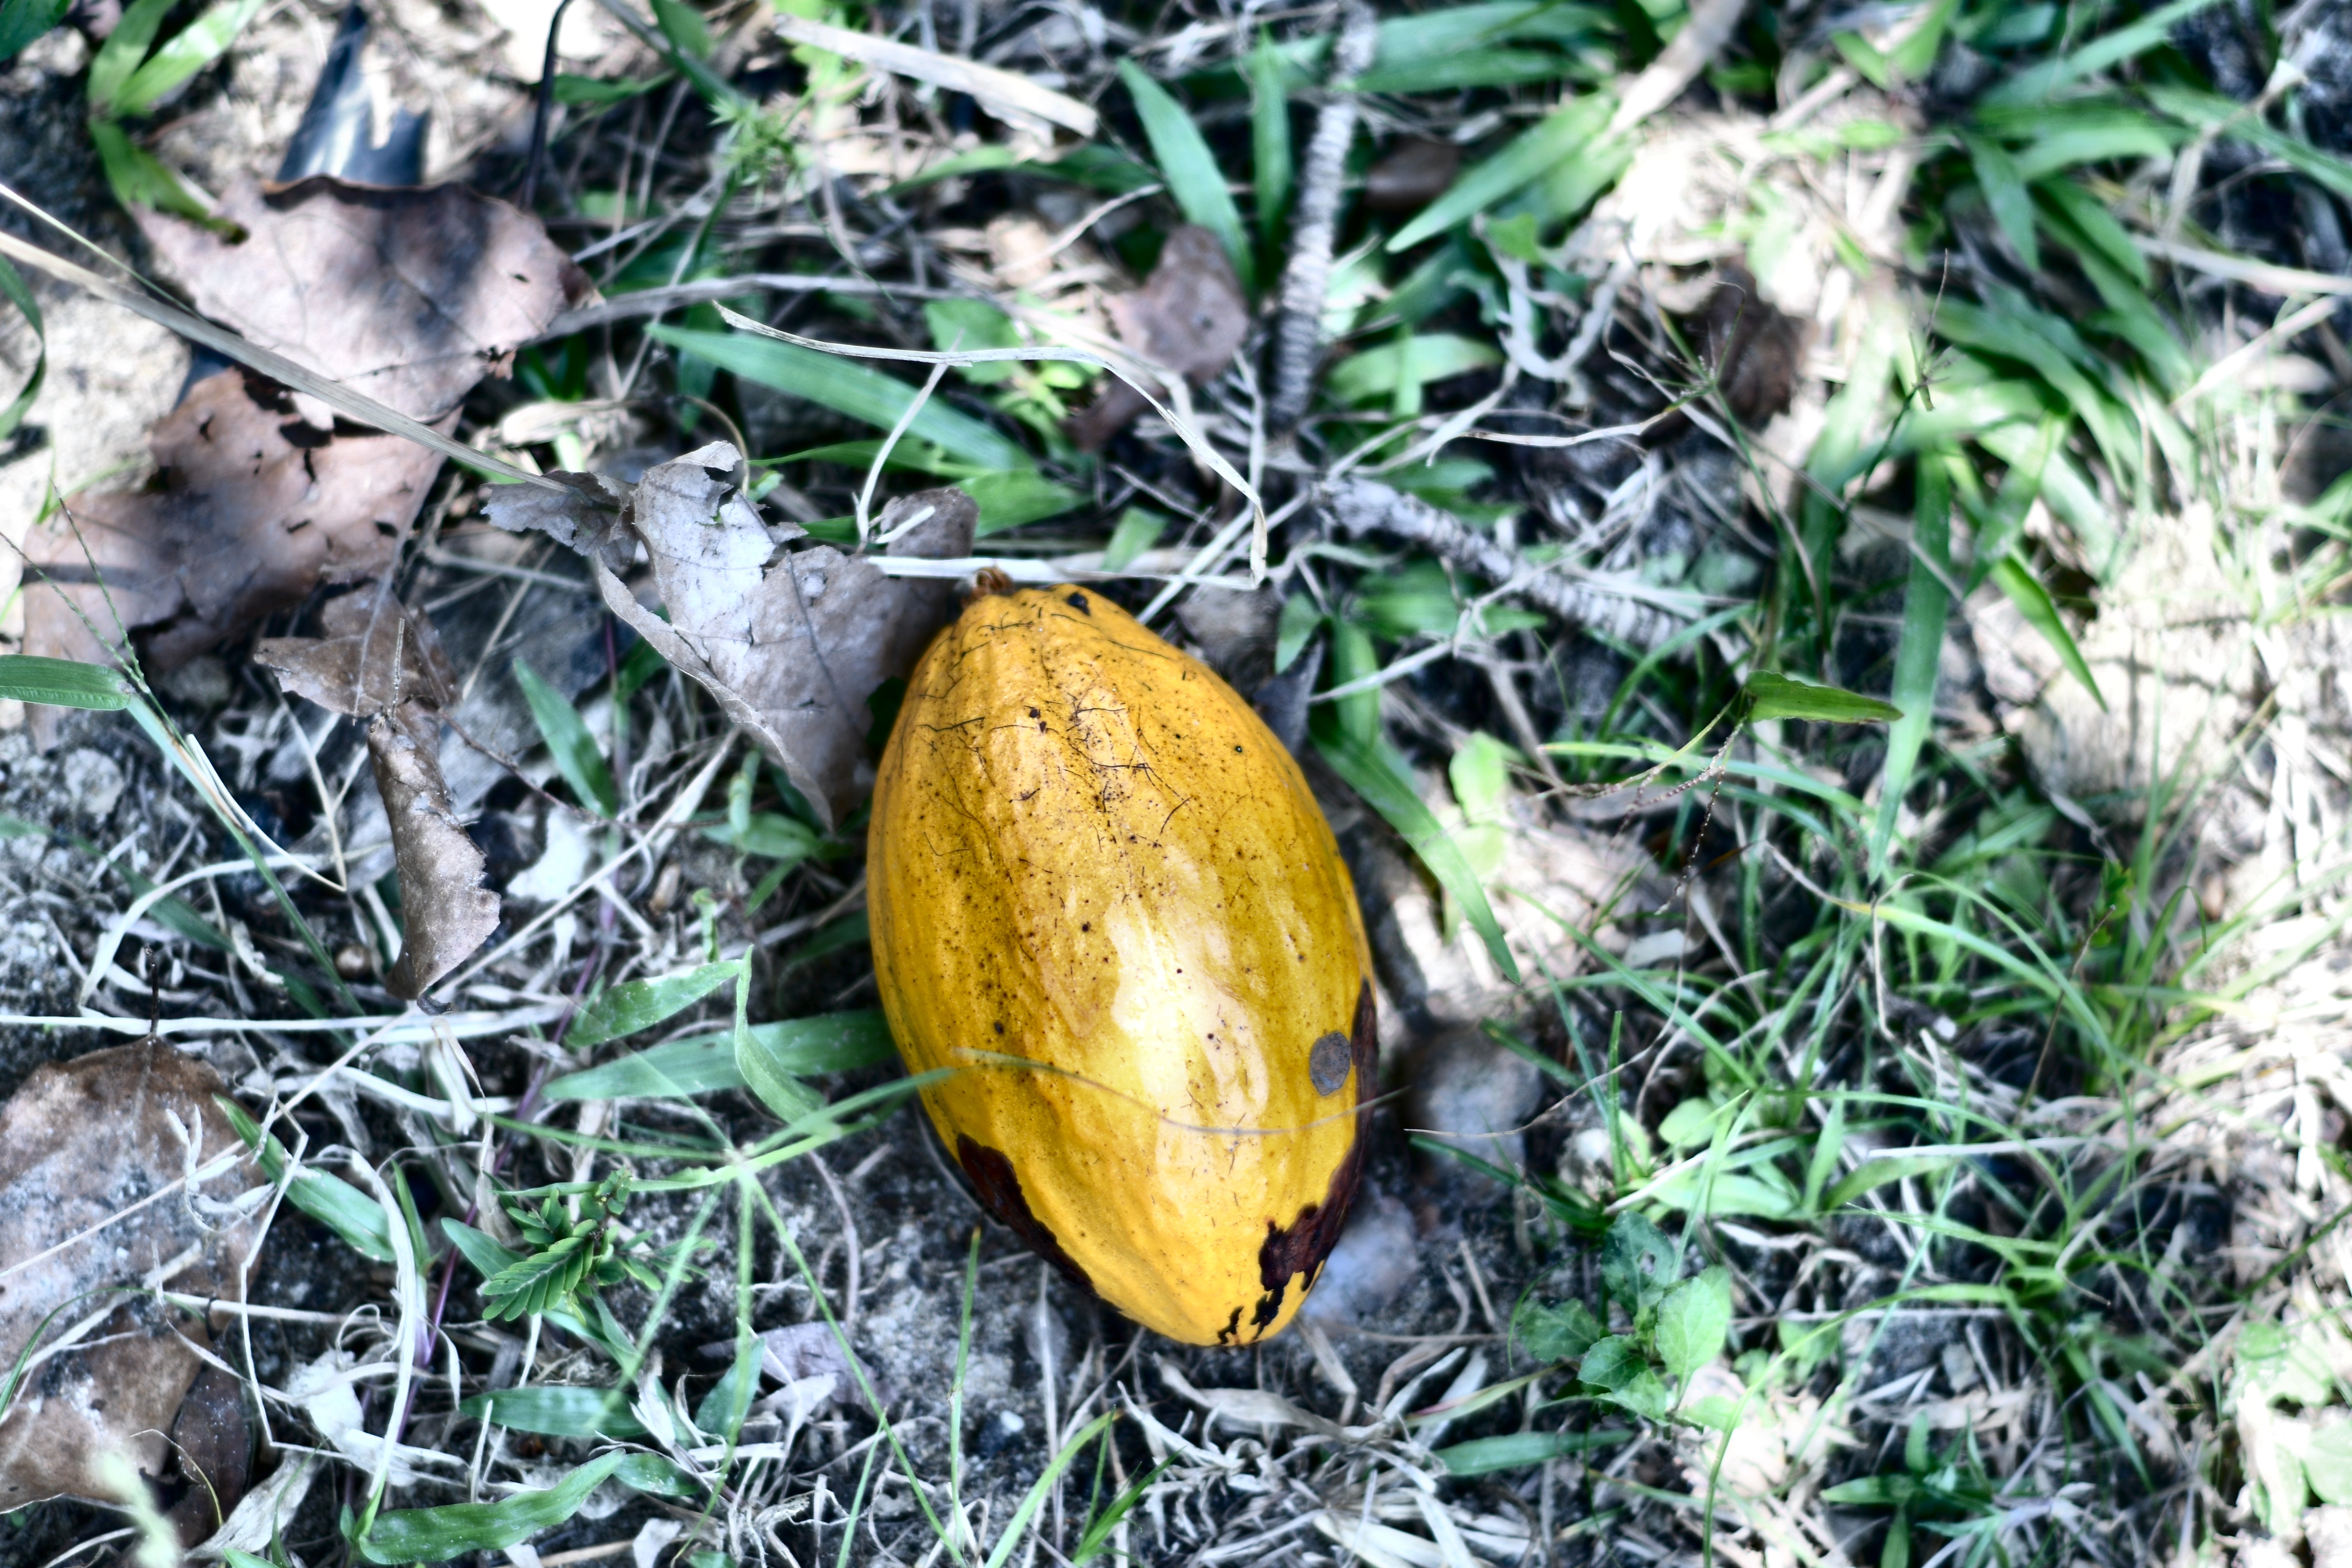
Maturity: mature
Variety: Amelonado